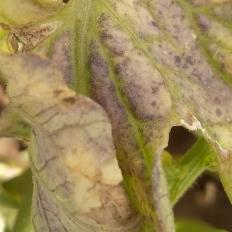
Crop: Tomato
Condition: mite-d